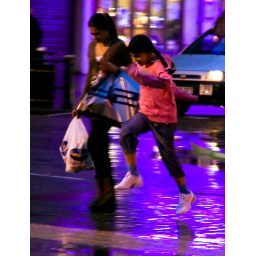
jumping over the water